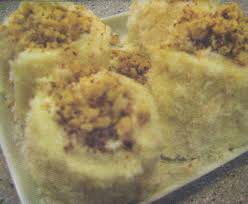
Yemek: lokum